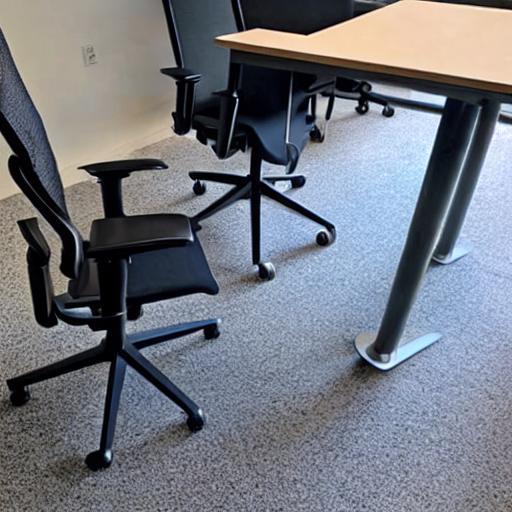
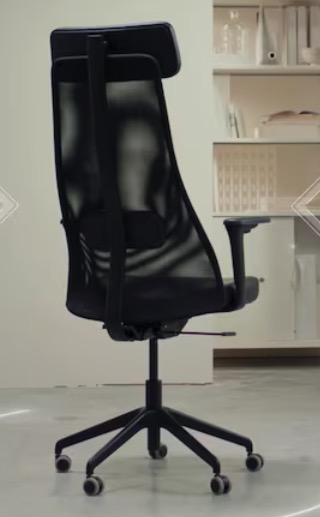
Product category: items_chair
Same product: no